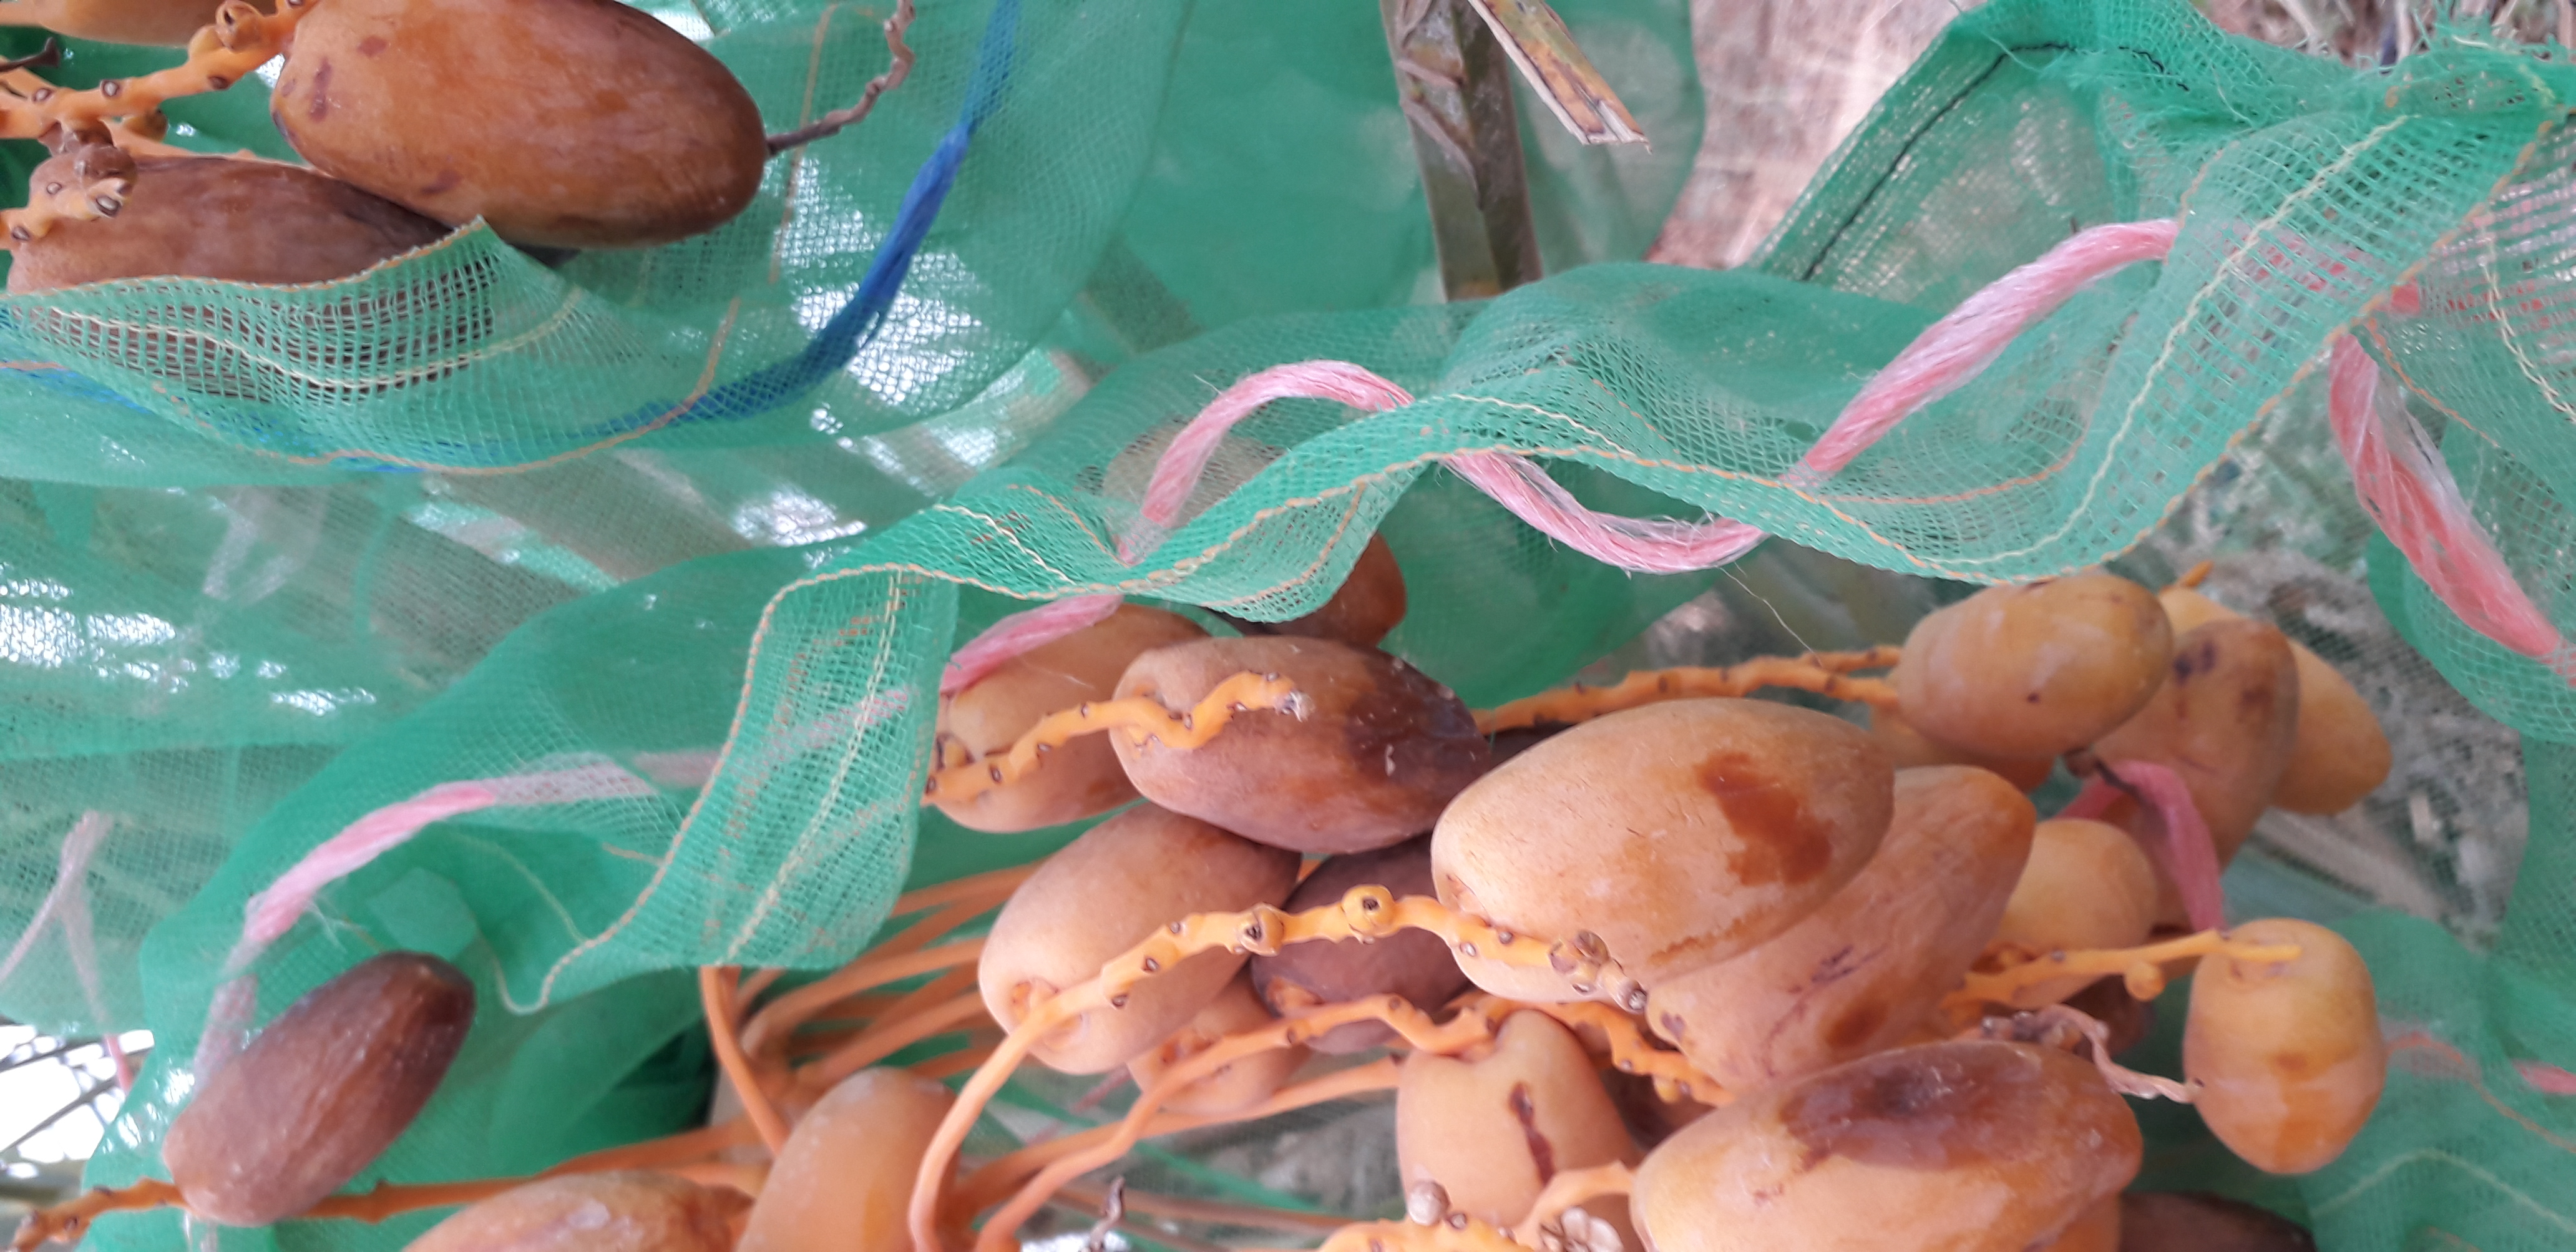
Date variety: Boumajhoul